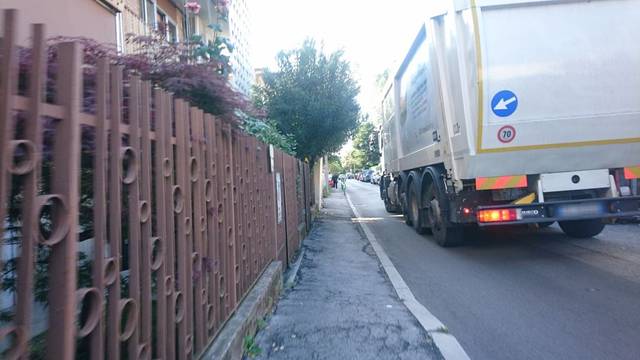
Region: Italy
Coordinates: 45.418, 11.885